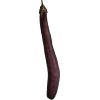
Label: eggplant_long